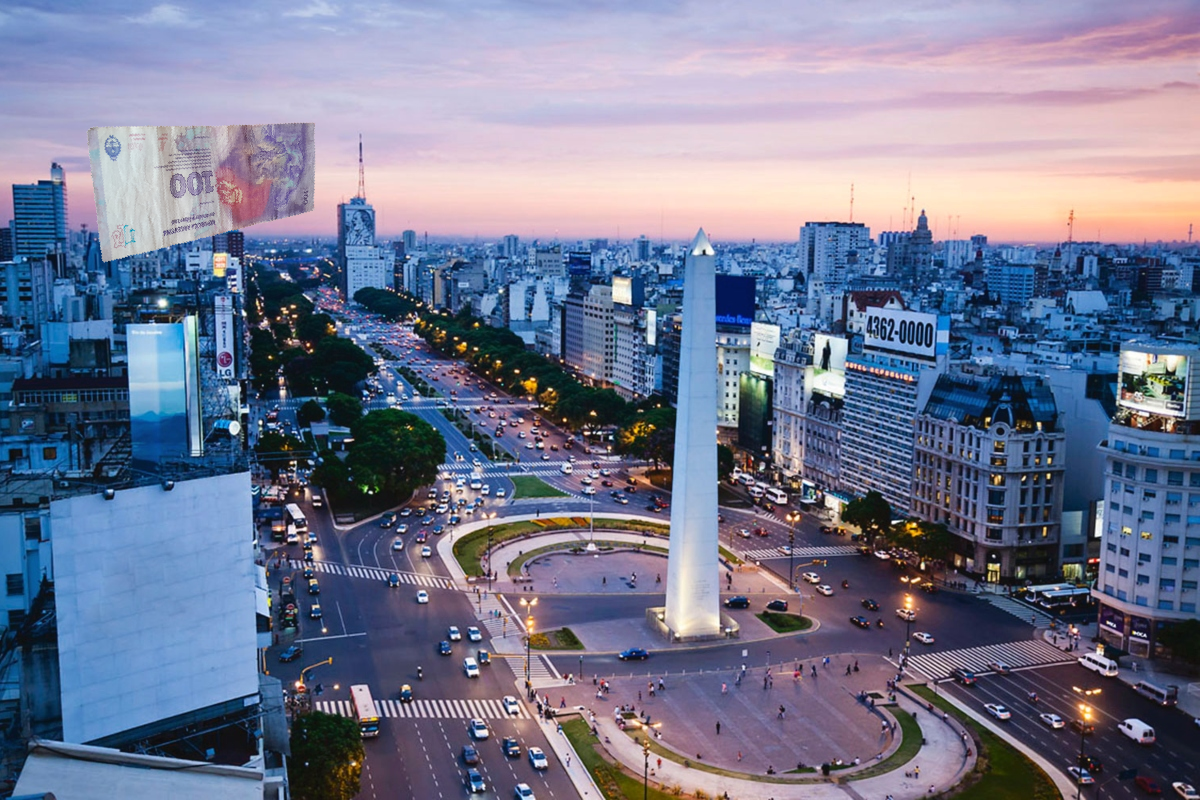
Denominación: 100